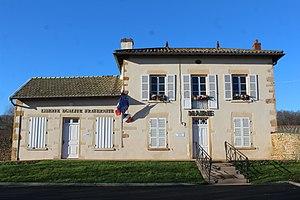
Mairie de la commune associée de Loché.
Loché est une commune associée de Mâcon. La fusion-association date de du 1ᵉʳ juillet 1972. C'est sur le territoire de ce bourg viticole qu'est implantée la gare de Mâcon-Loché-TGV.